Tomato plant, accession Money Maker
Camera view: tilt-top (135 deg); turntable rotation: 180 degrees
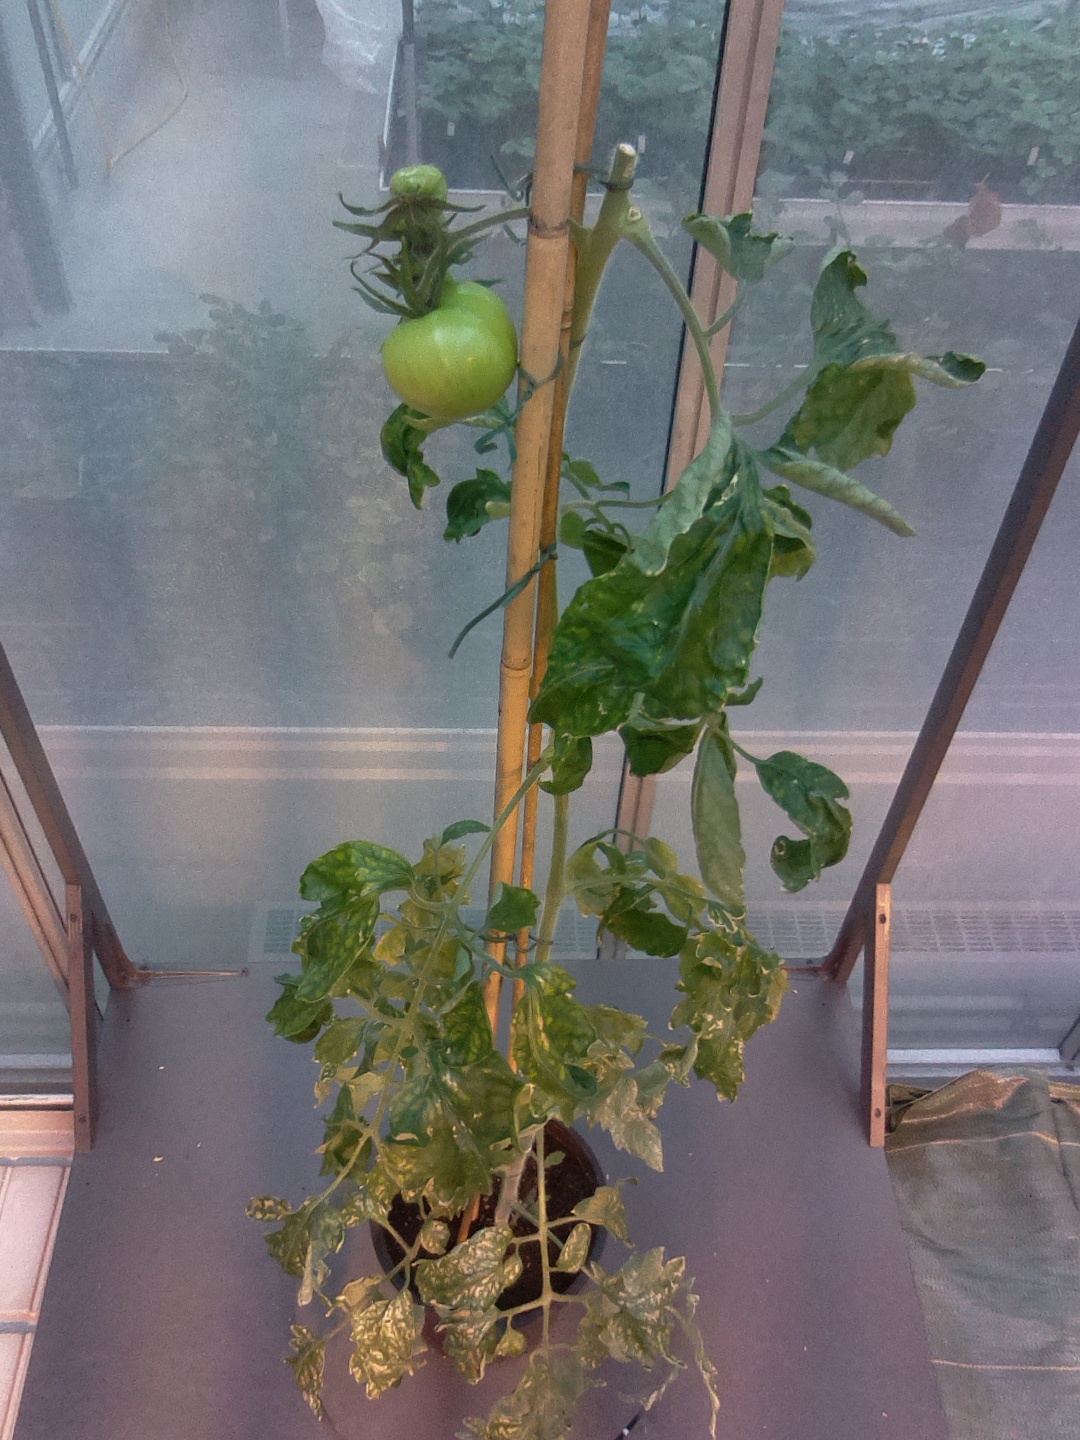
BBCH growth stage 77: 70%-80% of final fruit size